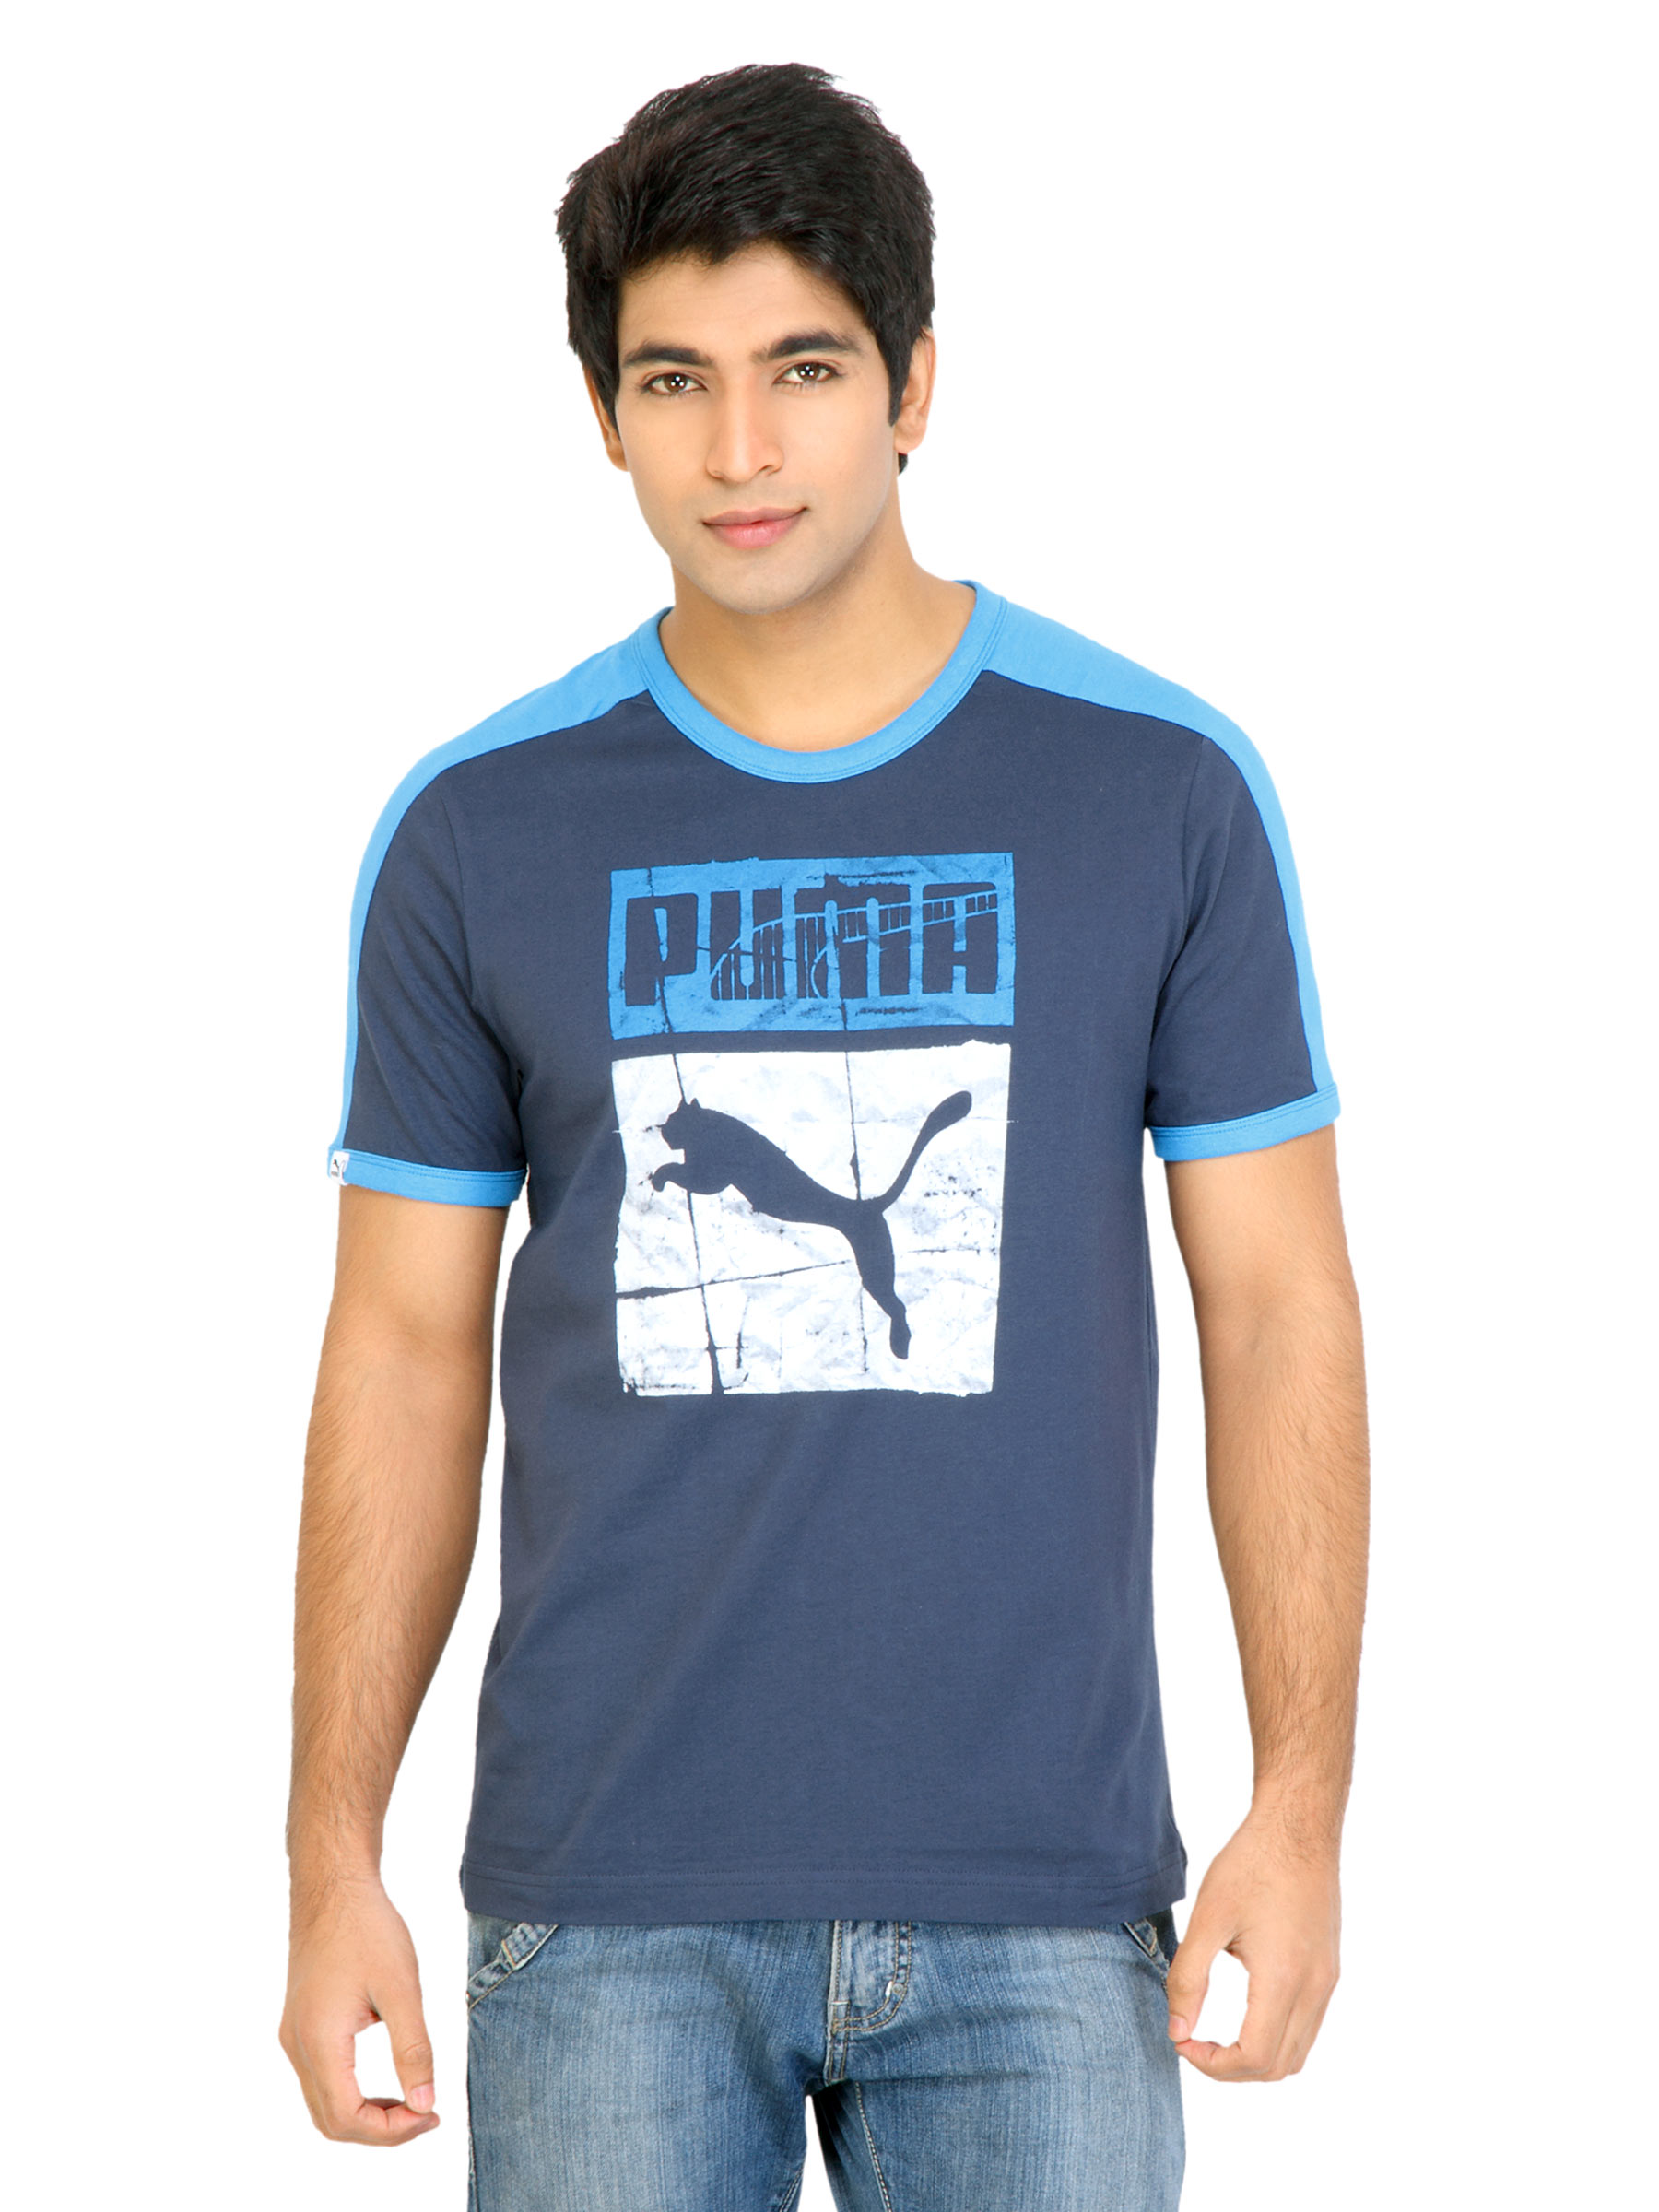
Puma Men Heroes T7 Blue Tshirts
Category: Apparel / Topwear / Tshirts
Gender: Men
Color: Blue
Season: Fall 2011
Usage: Casual